Wallingwells

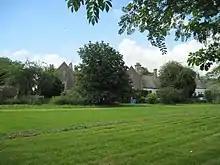
Wallingwells Hall. Now four private houses.

Wallingwells Hall is a grade II listed 17th-century country house built on the site of Wallingwells Priory. It was for several hundred years the seat of the House of White of Tuxford and Wallingwells.